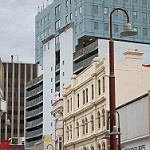
Label: buildings